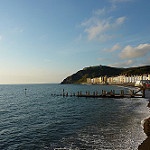
Scene: Outdoor